List of works of the two Folgoët ateliers

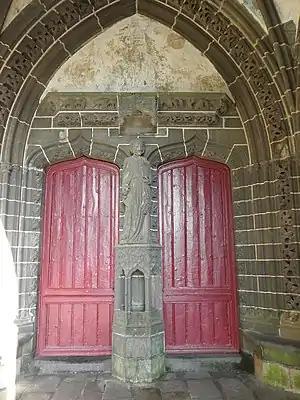
Saint Peter's statue in the trumeau of the "porche des Apôtres"

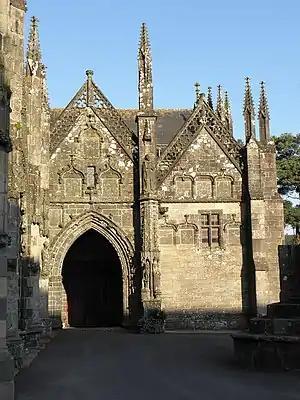
The "Porche des Apôtres"

The west porch suffered badly from the fire of 1708 and the carving in the tympanum was damaged. This carving featured scenes depicting the Nativity, the Adoration of the Magi and the Adoration of the Shepherds. There is a sculpture depicting Saint Michael fighting the dragon to the left of the west porch entrance.